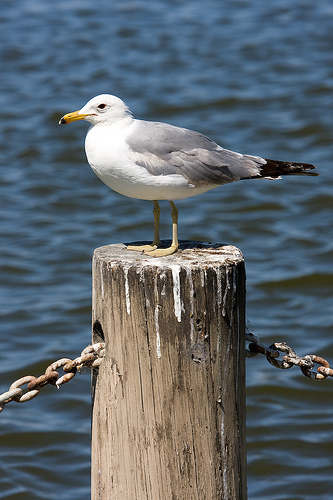
this lighter colored bird is almost all white with gray wings and tail.
this bird has a white crown, a yellow bill, and large feet
this white bird has gray wings and a black tail, and its yellow beak has a black tip that curves downwards.
this bird is white with grey on its wings and has a long, pointy beak.
a white and grey bodied bird with a long bill that is yellow and black.
this white bird has a yellow beak that is hooked on the end.
this bird is white and gray in color, with a yellow beak.
this large bird has webbed feet, grey wings, and black at the edge of it's bill.
this bird has a white belly with a yellow beak and grey wings.
the bird is large with a curved yellow beak and white breast.
Species: California Gull